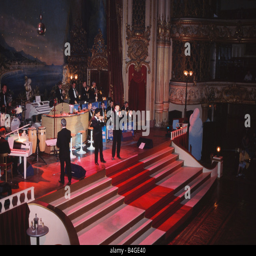
musicians performing on the stage